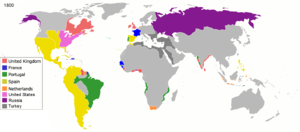
Empires coloniaux en 1800Español: Imperios coloniales en 1800Português: Impérios Coloniais em 1800
La société occidentale est le milieu humain qui résulte de l'Histoire, des institutions, des organisations, des normes, des lois, des mœurs, des coutumes et des valeurs propres à l'Occident. Entre les XVᵉ et XXᵉ siècles, la colonisation, puis l'impérialisme et l'hégémonie économique des pays occidentaux a permis la diffusion de plusieurs aspects du mode de vie occidental sur l'ensemble des continents, ce phénomène est appelé l'occidentalisation.
Les années 1800 couvrent la période entre 1800 et 1809.